Jundiaí (CPTM)

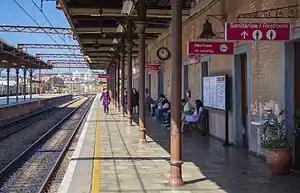
Platform of the station.

Jundiaí is a train station on CPTM Line 7-Ruby, located in the district of Vila Arens in Jundiaí.